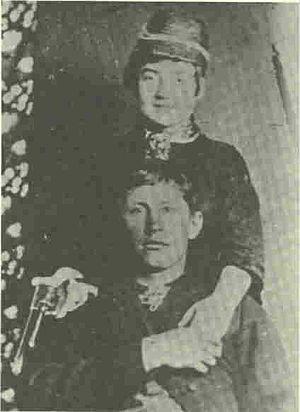
La guerre du comté de Lincoln est une guerre de territoire entre des factions rivales, qui s'est passée en 1878 dans le Territoire du Nouveau-Mexique. Cette querelle devint célèbre à cause de la participation d'un certain nombre de figures de l'Ouest américain, comme Billy the Kid, les shérifs William Brady et Pat Garrett, le propriétaire de ranch John Chisum, les hommes d'affaires Alexander McSween et Lawrence Murphy.